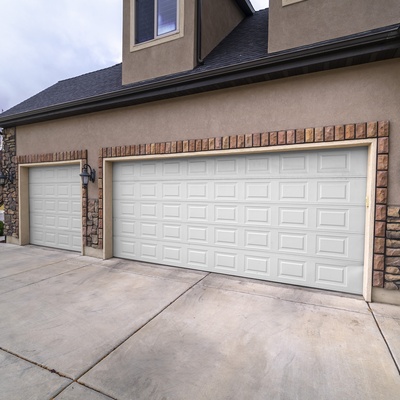
Puerta de Garage de alta calidad, Color blanco 18x7 pies,  AISLADA, Estilo Americana , CUADRO CORTO.
Compra con Confianza Este producto está cubierto por una garantía de 3 años directamente con el fabricante. Puerta de Garage de alta calidad, Color blanco 18x7 pies, AISLADA, Estilo Americana , CUADRO CORTO.
Brand: ACCESSPRO
Category: Hardware > Building Materials > Doors > Garage Doors > Sectional Garage Doors